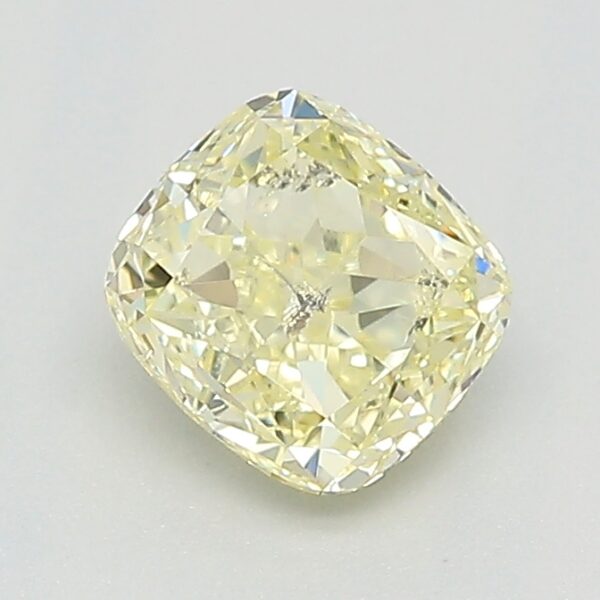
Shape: cushion
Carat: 0.71
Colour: FANCY
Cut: GD
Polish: VG
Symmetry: VG
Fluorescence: N
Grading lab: GIA
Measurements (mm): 4.96 x 4.55 x 3.32